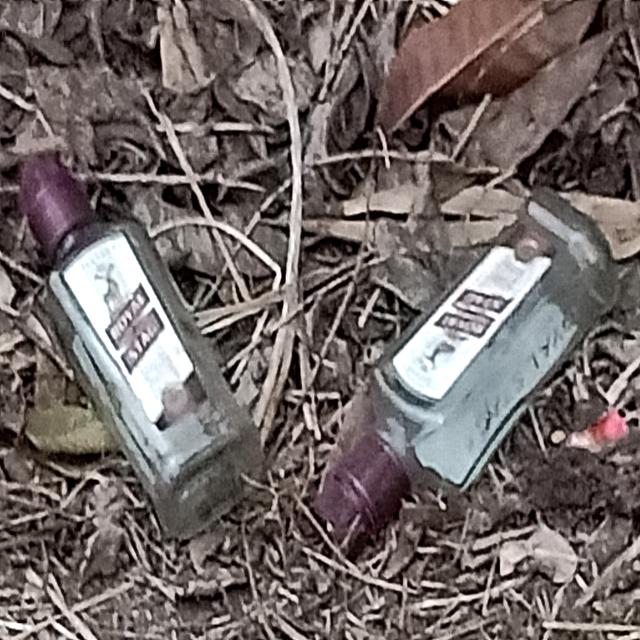
Label: Glass